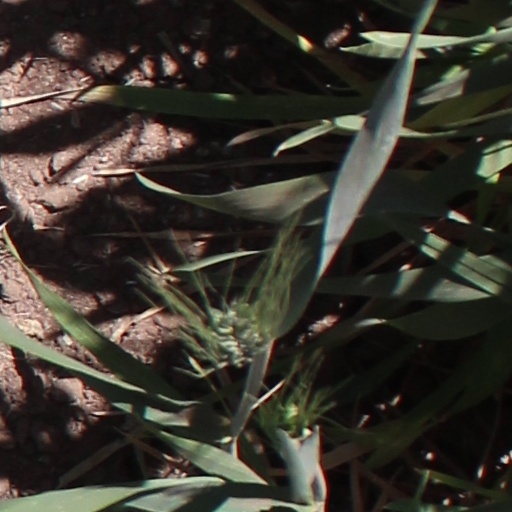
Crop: wheat